Khobar

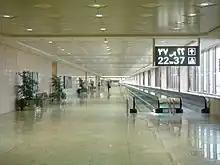
King Fahd International Airport

Khobar is connected with the major highways in the region including the Dhahran–Jubail Expressway, Highway 95 and Highway 605 (also known as the Khobar–Dammam Highway) which links Khobar directly to the King Fahd International Airport via the heart of Dammam. Khobar hosts the King Fahd Causeway, which links Saudi Arabia to Bahrain. Khobar is also connected to highways to other Middle-Eastern countries such as Kuwait, Oman, Qatar and the United Arab Emirates.